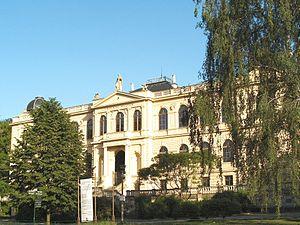
Altenbourg est une ville de l'est du land de Thuringe d'environ 33 000 habitants, située au sud de Leipzig. La ville est le chef-lieu de l'arrondissement du Pays-d'Altenbourg et elle fait partie de la Région métropolitaine du triangle saxon.